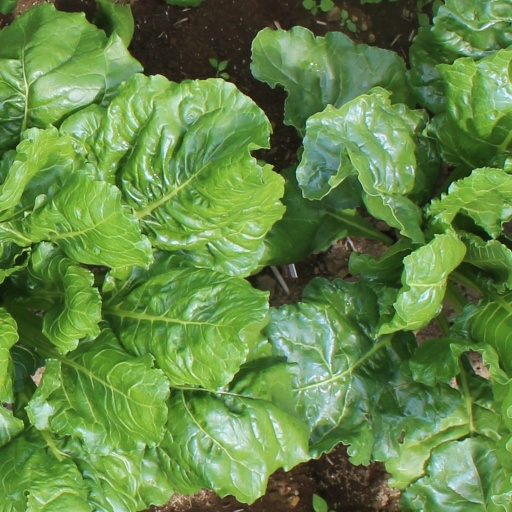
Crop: sugar beet